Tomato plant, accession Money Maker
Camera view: tilt-top (135 deg); turntable rotation: 330 degrees
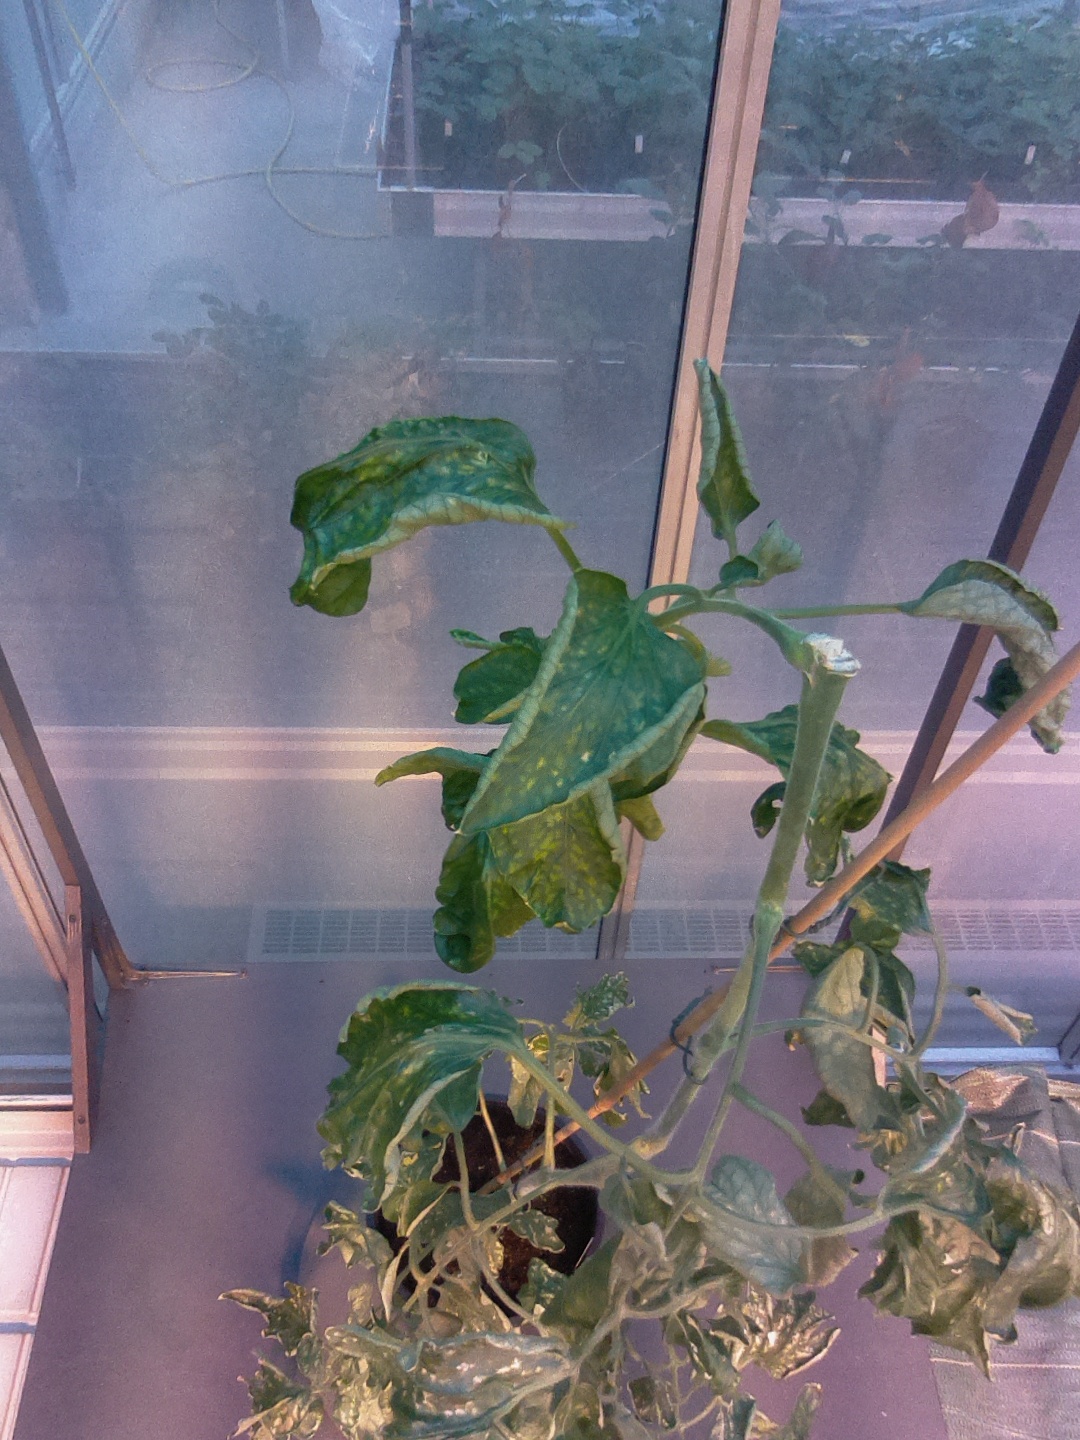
BBCH growth stage 52: 2 inflorescences visible